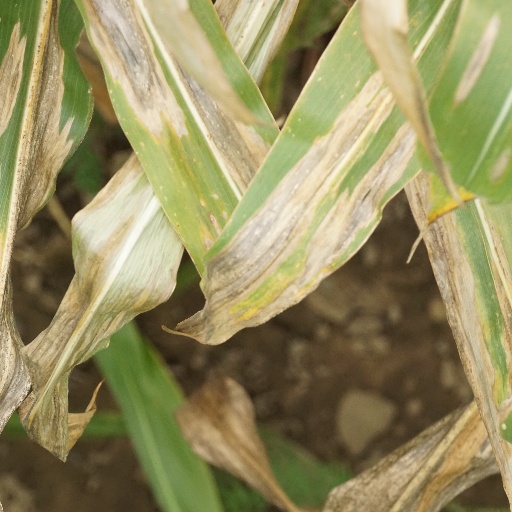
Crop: maize; corn